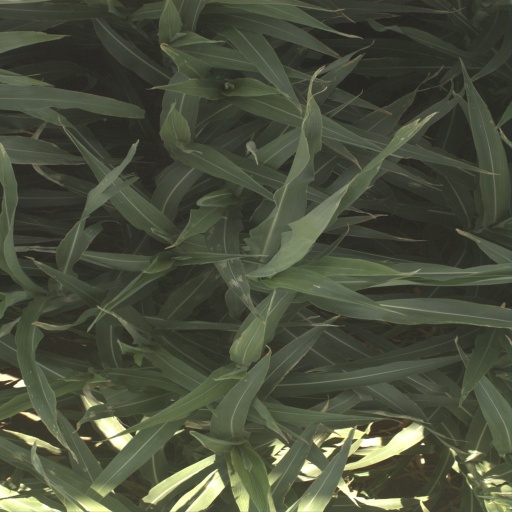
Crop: sorghum